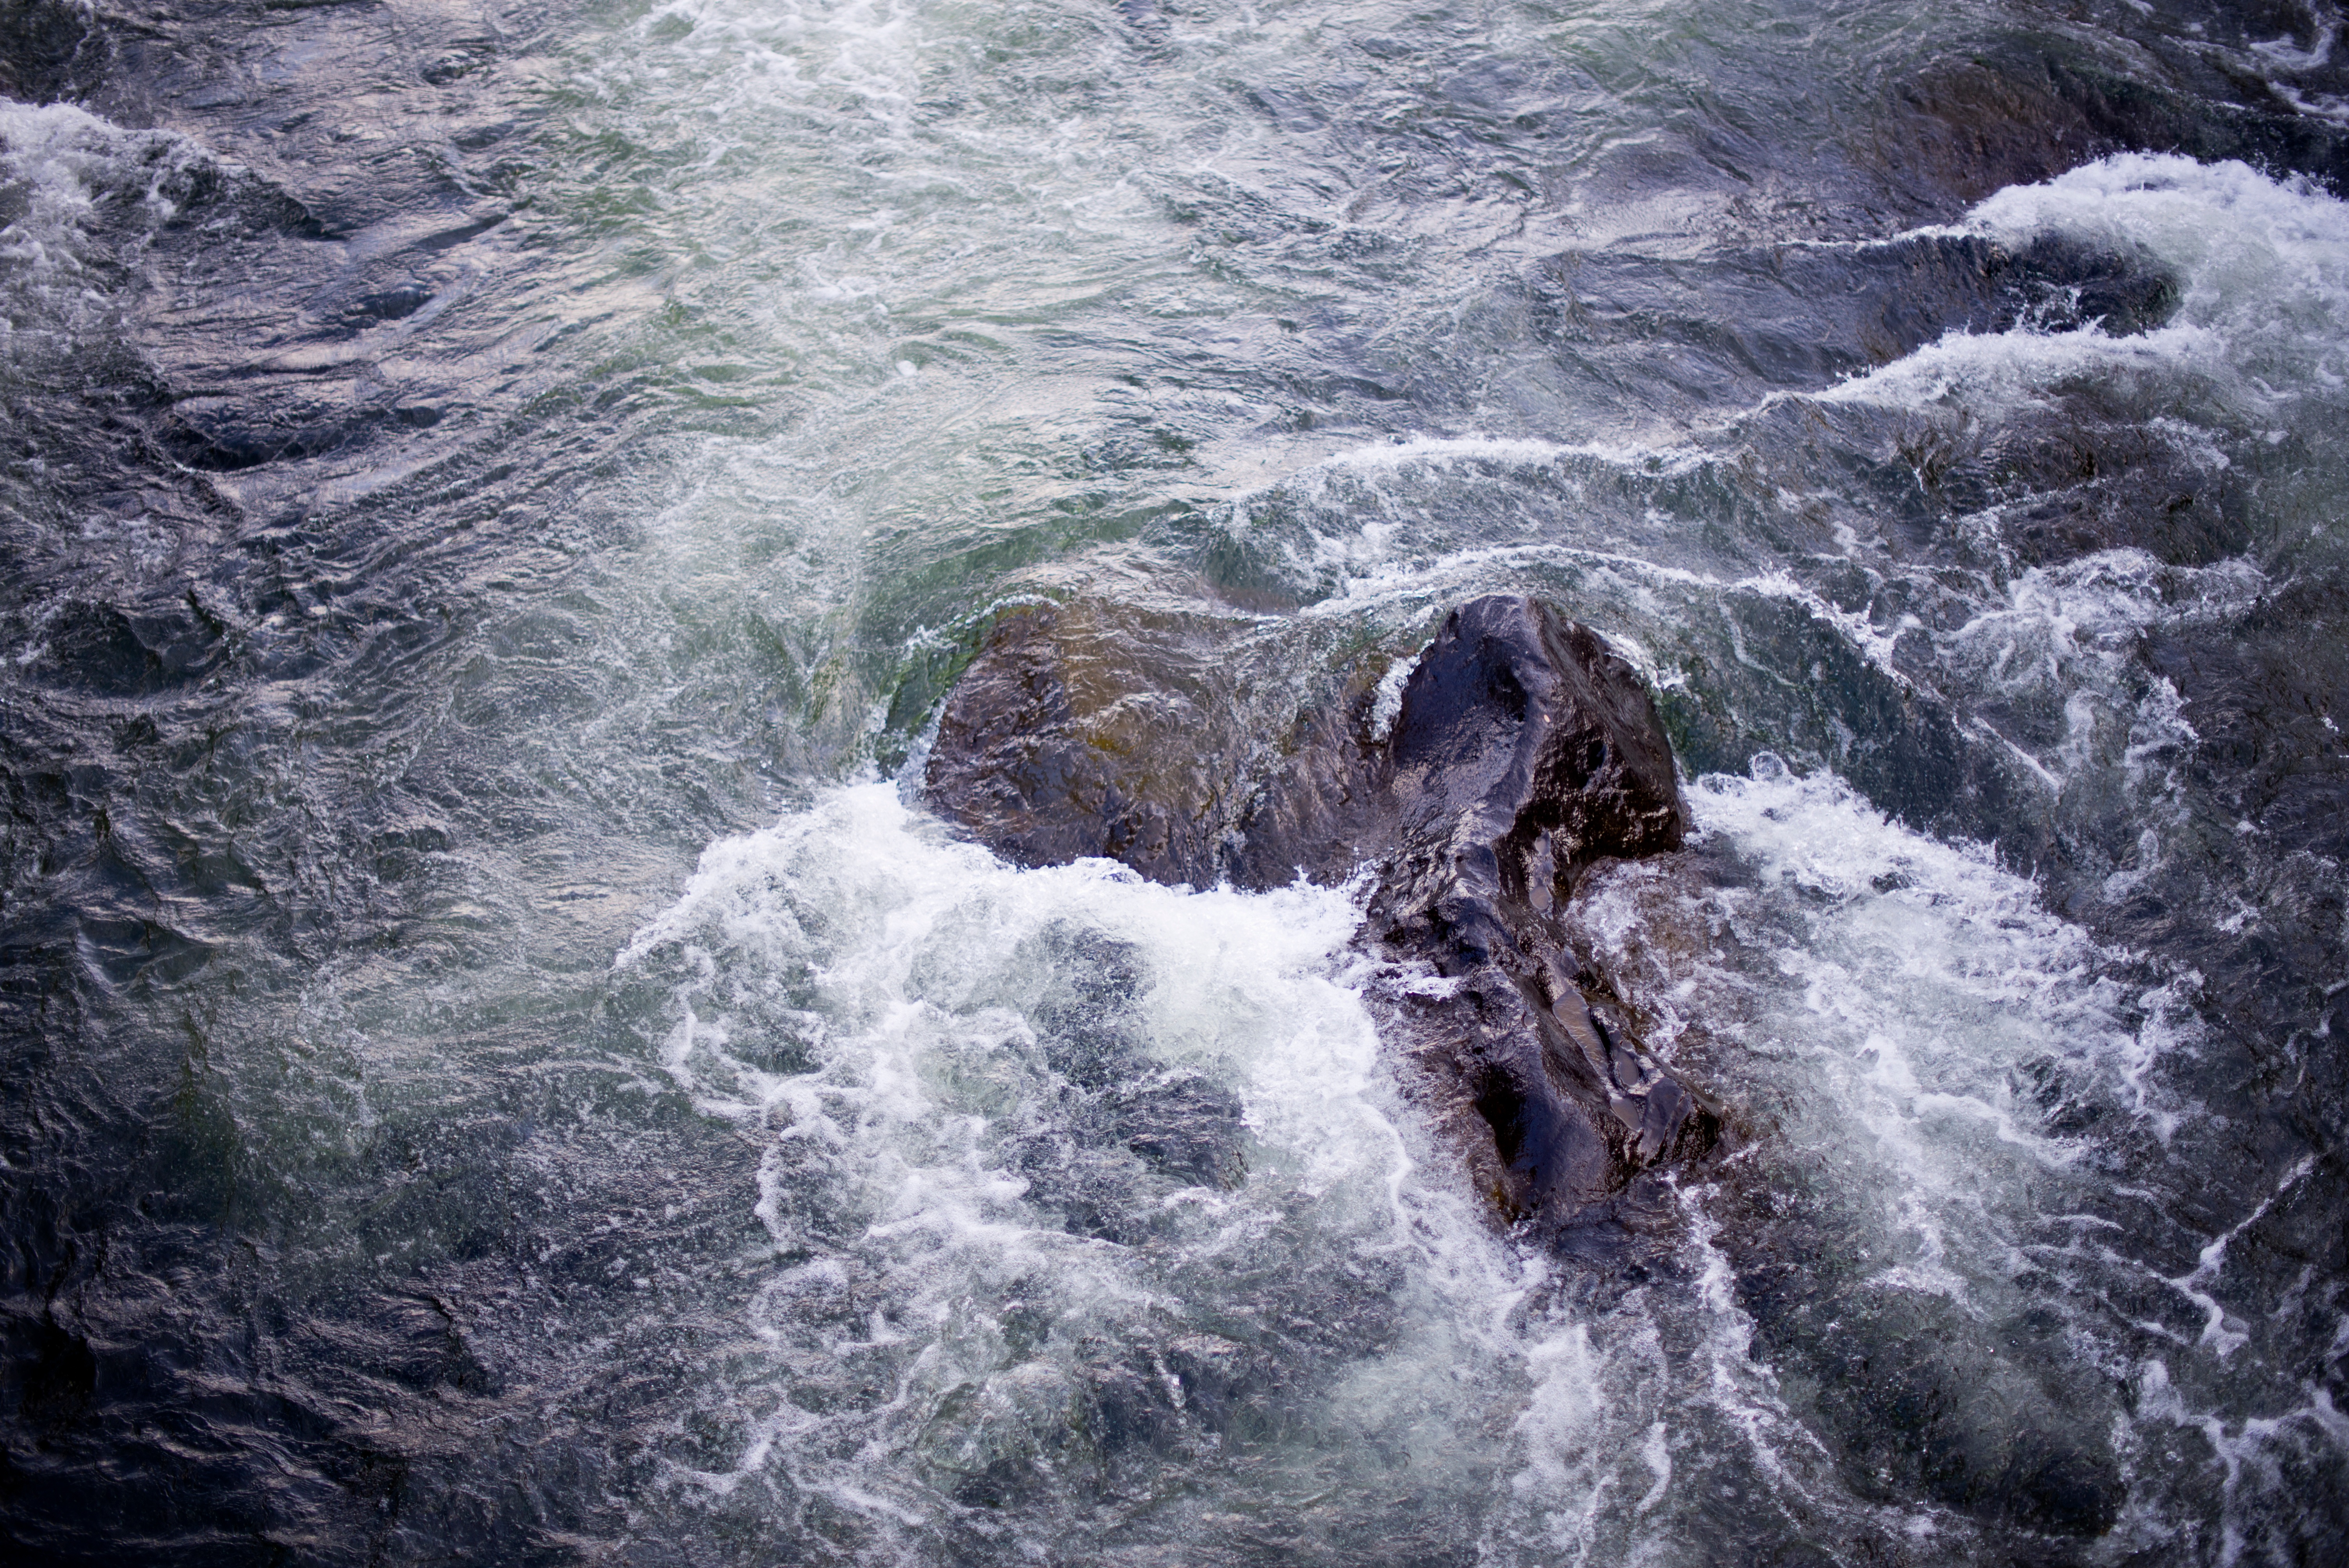
sea, water, rock, ocean, waterfall, wave, river, stone, stream, rapid, body of water, water feature, wind wave